Murder of Suzanne Bombardier

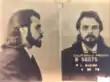
Bacom's mug shot, 1974

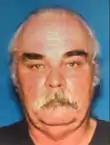
Bacom's California driver's license photo

In 2015, DNA samples from Bombardier's case were sent to the San Mateo County Sheriff's Office Forensic Laboratory for them to create a DNA profile. In early 2017, after advancements in DNA analysis technology, Antioch police were notified that a CODIS hit was made that tentatively identified Bacom as the perpetrator. After additional testing, when the samples were conclusively linked to Bacom through a federal DNA database, he was taken into custody without incident at his home.